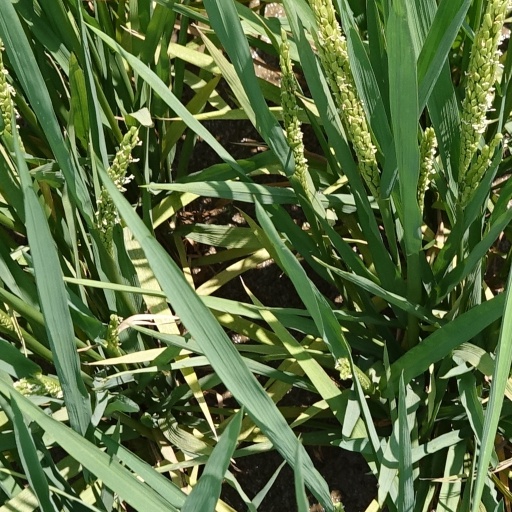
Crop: rice